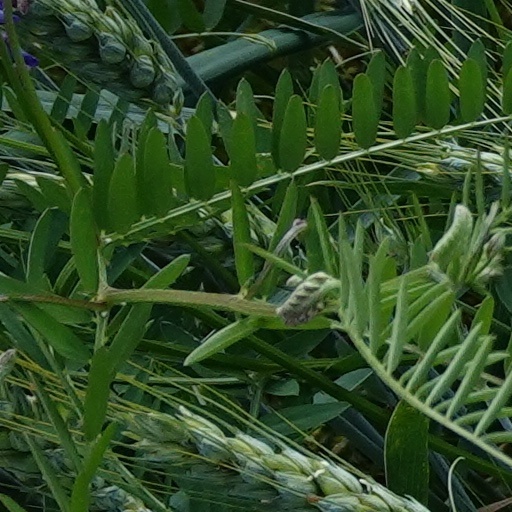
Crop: wheat